Spencer Mansion

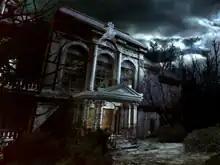
Official Capcom render of the exterior of the "Resident Evil 5" version of Spencer Estate

Spencer Mansion is a fictional mansion featured in the "Resident Evil" franchise, and the primary setting of the 1996 survival horror video game "Resident Evil" and its 2002 remake. Constructed by Oswell E. Spencer, the owner and co-founder of the Umbrella Corporation, within the Arklay Mountains, it was designed by architect George Trevor. Its construction was meant as a cover for a secret bioweapon laboratory known as the Arklay Research Facility. It is later encountered by the STARS Alpha team, including Jill Valentine, Chris Redfield, Barry Burton, and Albert Wesker. Despite realizing Wesker is an Umbrella agent, they defeat the Tyrant he sends after them, detonating and destroying the facility and mansion for good. A similar mansion is later raided by Chris and Jill in the events preceding "Resident Evil 5", where they confront Wesker after he kills Spencer.